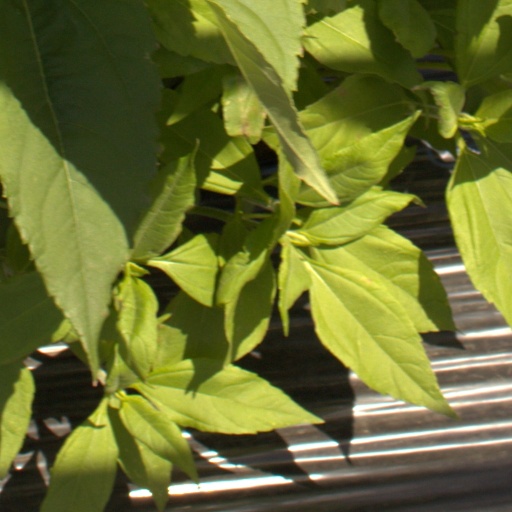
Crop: Jerusalem artichoke